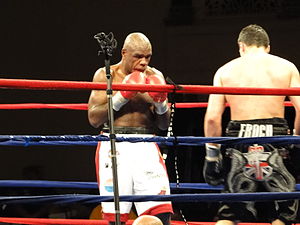
Glen Johnson (bokser) / Professionelle Karriere
Glen Johnson mod Carl Froch (2011)
Glengoffe Donovan Johnson er en professionel bokser, med tilnavnet Gentleman og The Road Warrior. Han er 180cm høj. Johnson har kæmpet i mellemvægt, supermellemvægt og letsværvægtdivisionerne og har holdt IBF og Ring magasine mesterskaberne i letsværvægt. Han var en af bokserne, der deltog i Super Six World Boxing Classic hvor han erstattede Mikkel Kessler.